History of Petersburg, Virginia

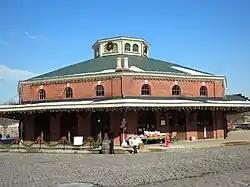
The city market has been preserved and is still used as a market.

Petersburg was the headquarters of the Confederate Army's Second Regiment of Engineers, whose members included Benjamin Morgan Harrod, a Harvard-trained civil engineer who later designed the water and sewer systems of his native New Orleans, Louisiana.